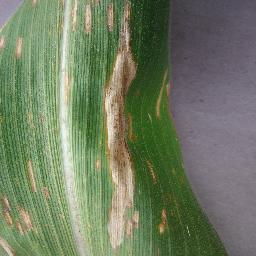
Label: Corn_(Maize)___Northern_Leaf_Blight